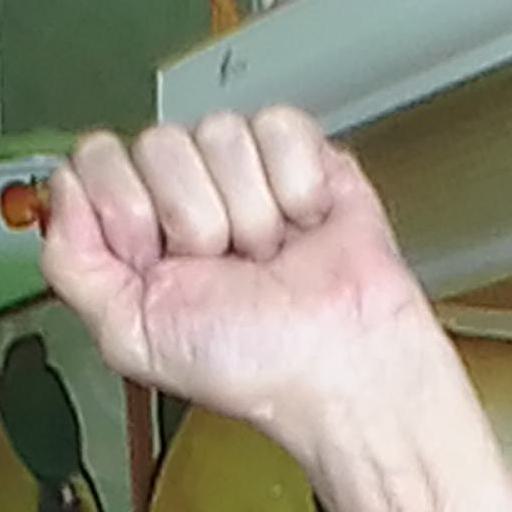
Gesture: fist